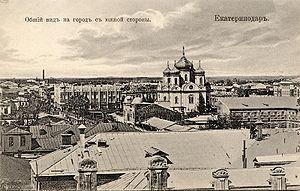
Krasnodar est une ville de l'Ouest de la Russie et la capitale administrative du kraï de Krasnodar. Sa population s'élevait à 918 145 habitants en 2019.
La cathédrale militaire du prince Saint-Alexandre-Nevski est la principale église orthodoxe de la ville de Krasnodar, détruite en 1932 et reconstruite en 2003-2006.